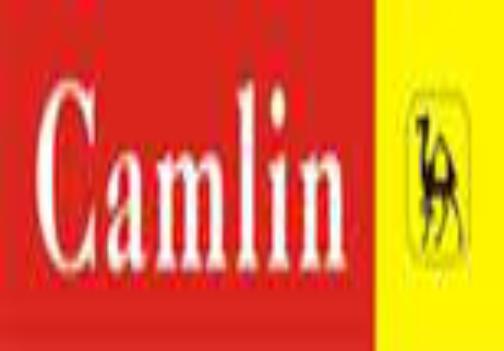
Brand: camlin
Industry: Medical